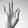
ASL letter: F